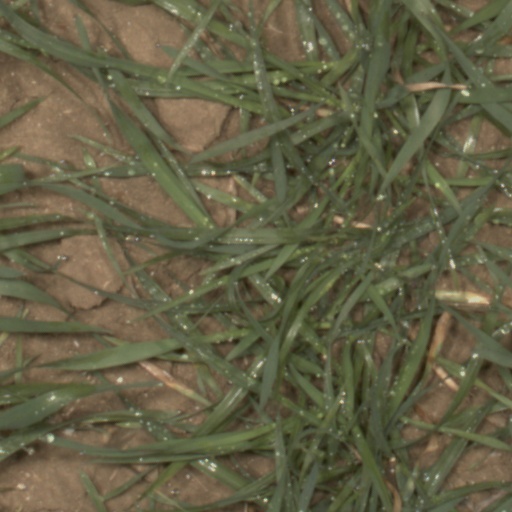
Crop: wheat